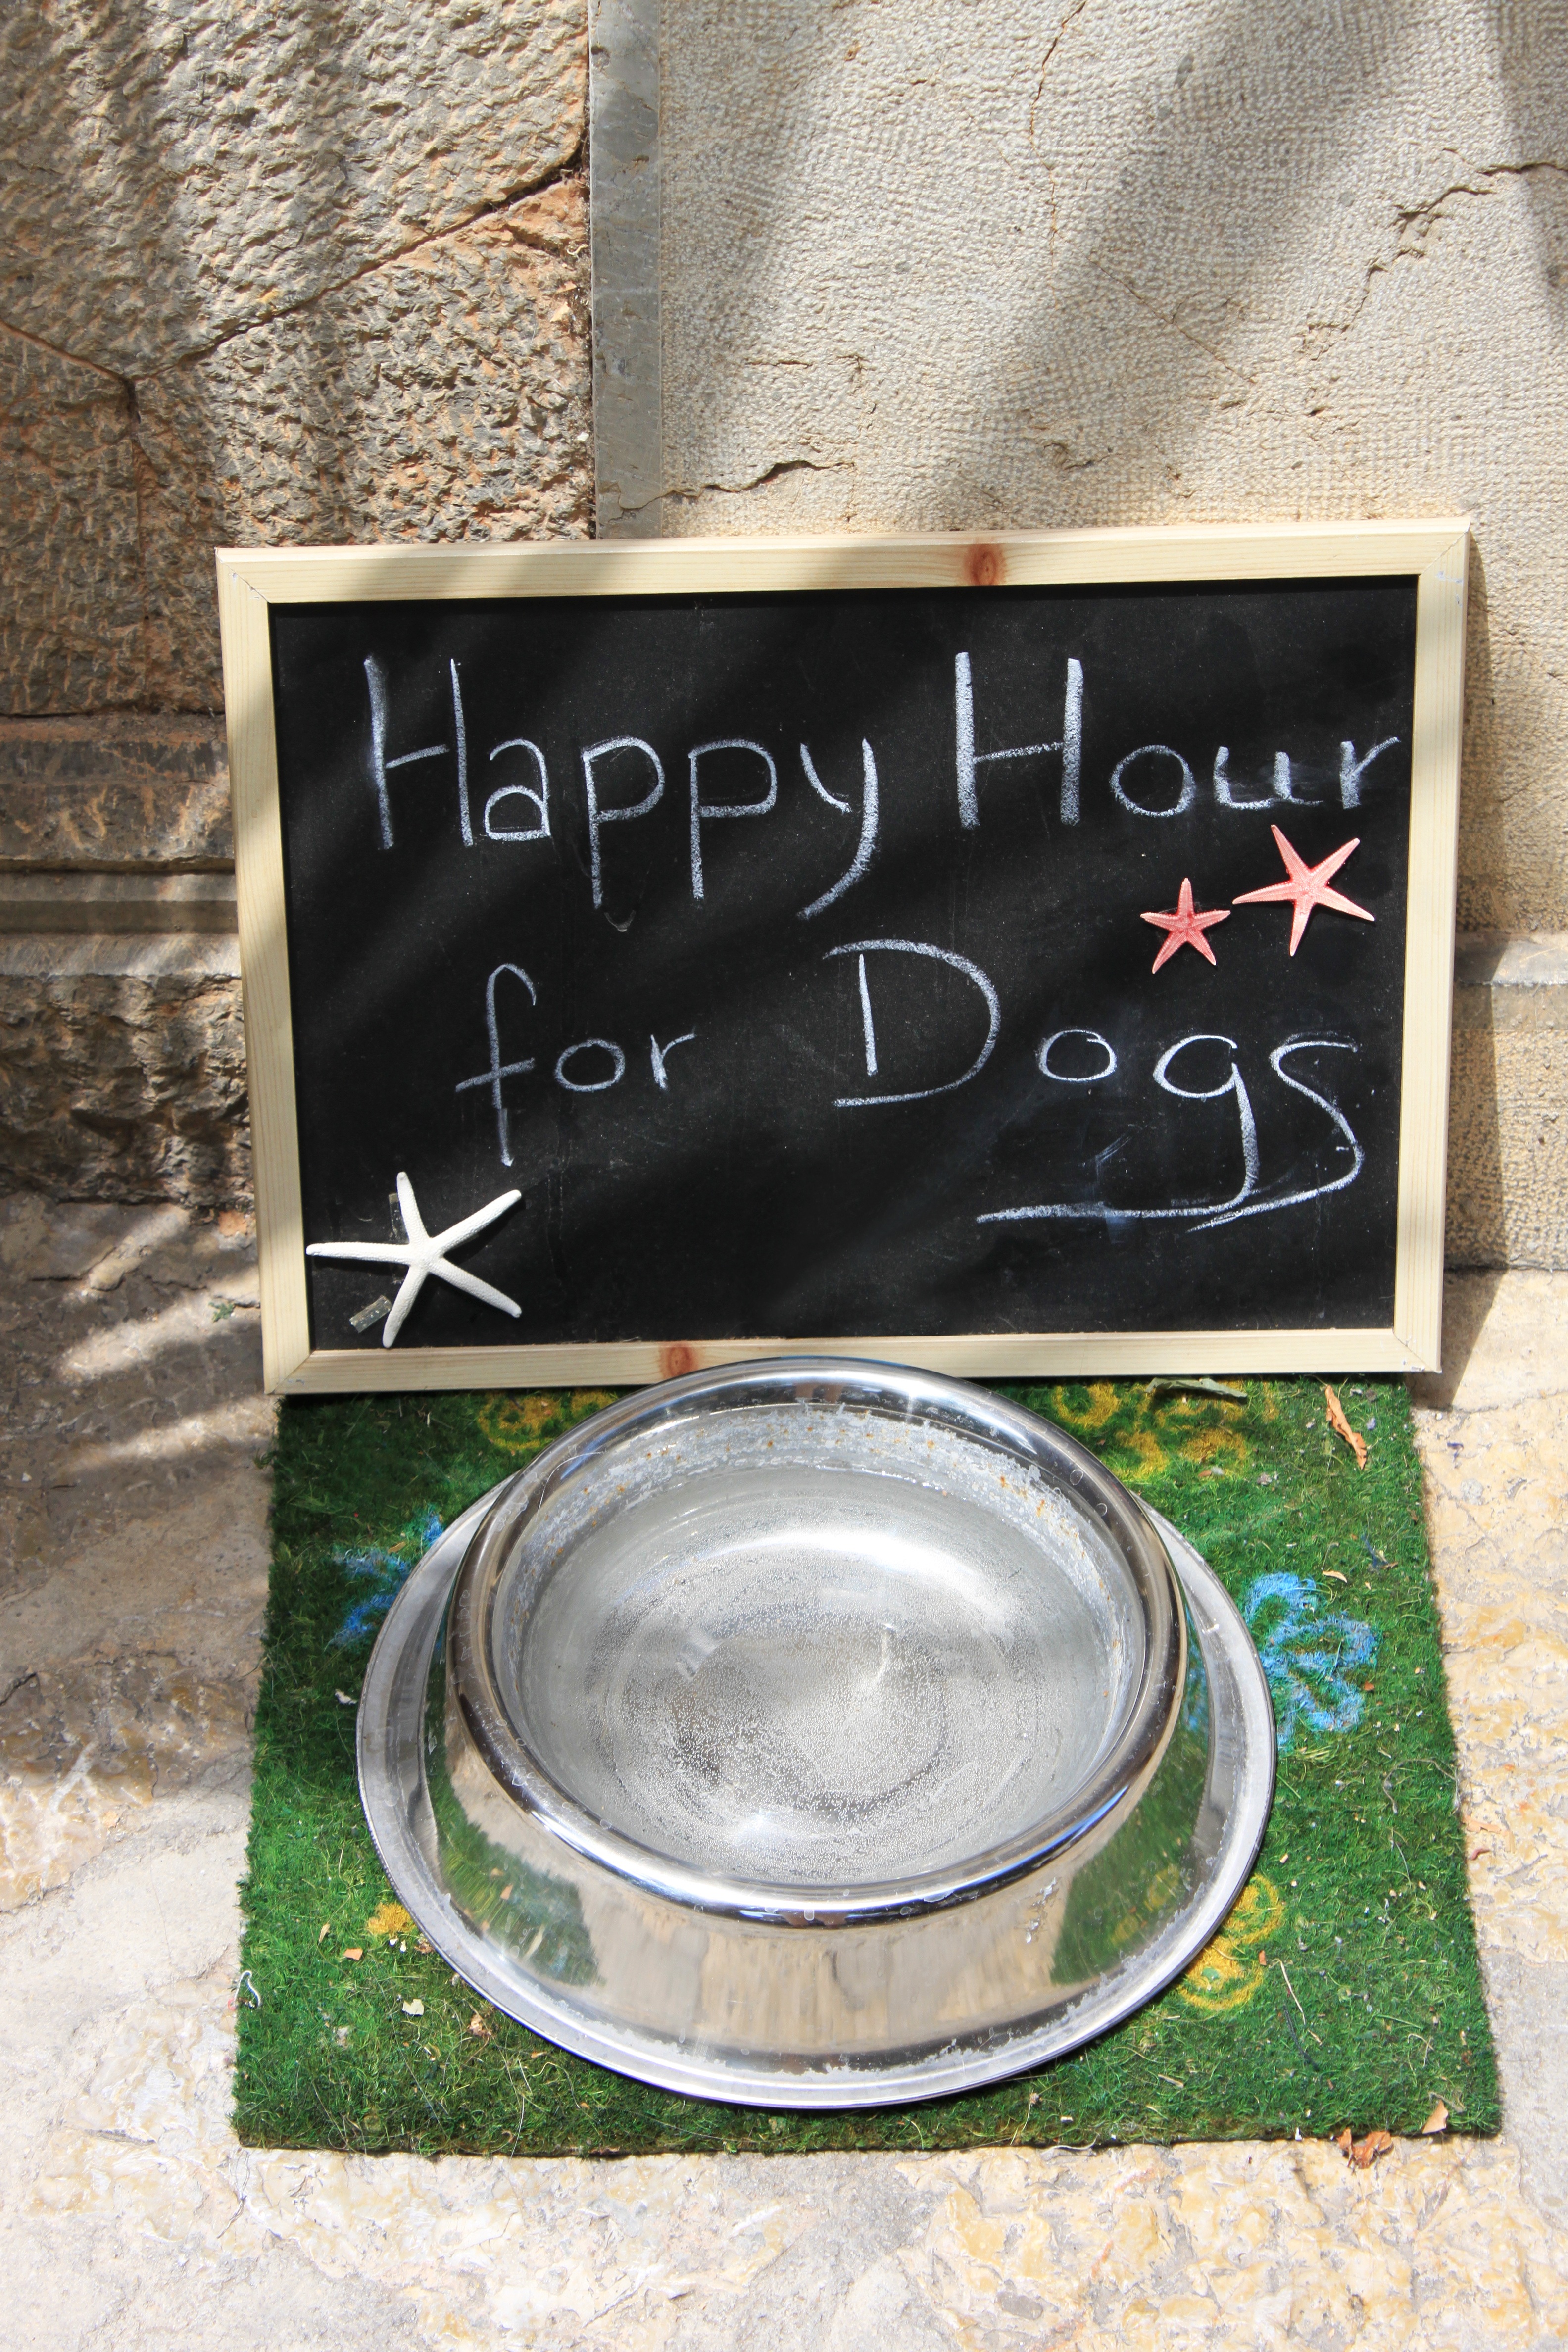
water, board, number, dog, art, shape, pet food, metal bowl, dog food, food bowl, fressnapf